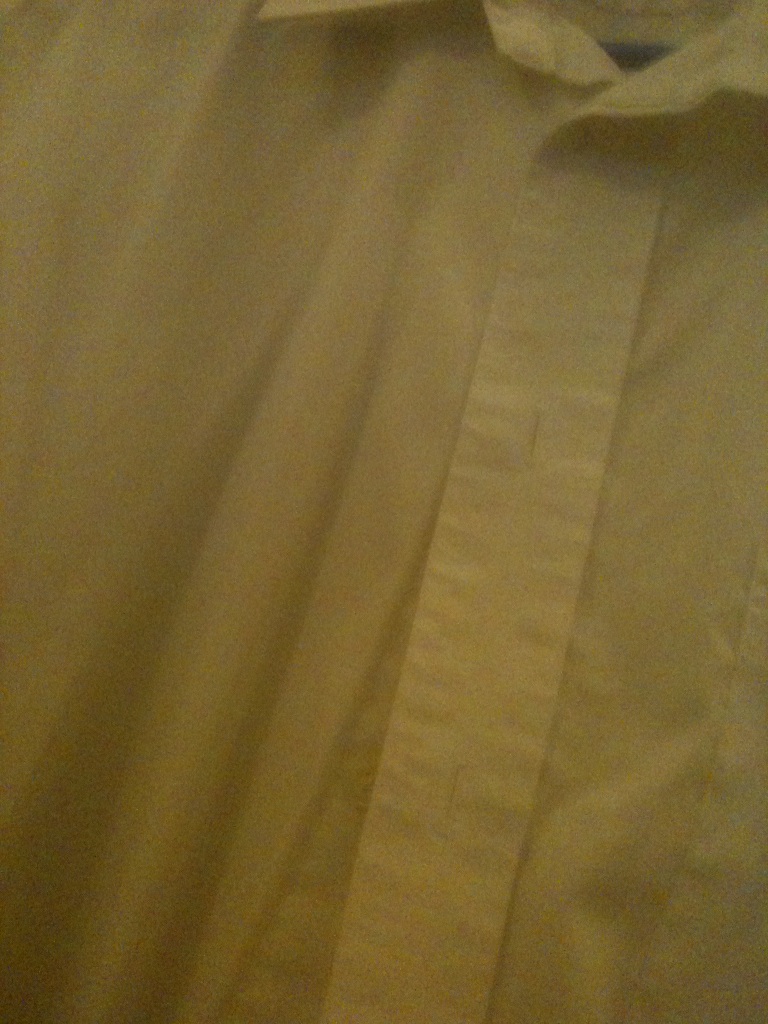Question: Could this pass as a white shirt?
Answer: yes